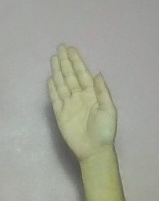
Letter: seen